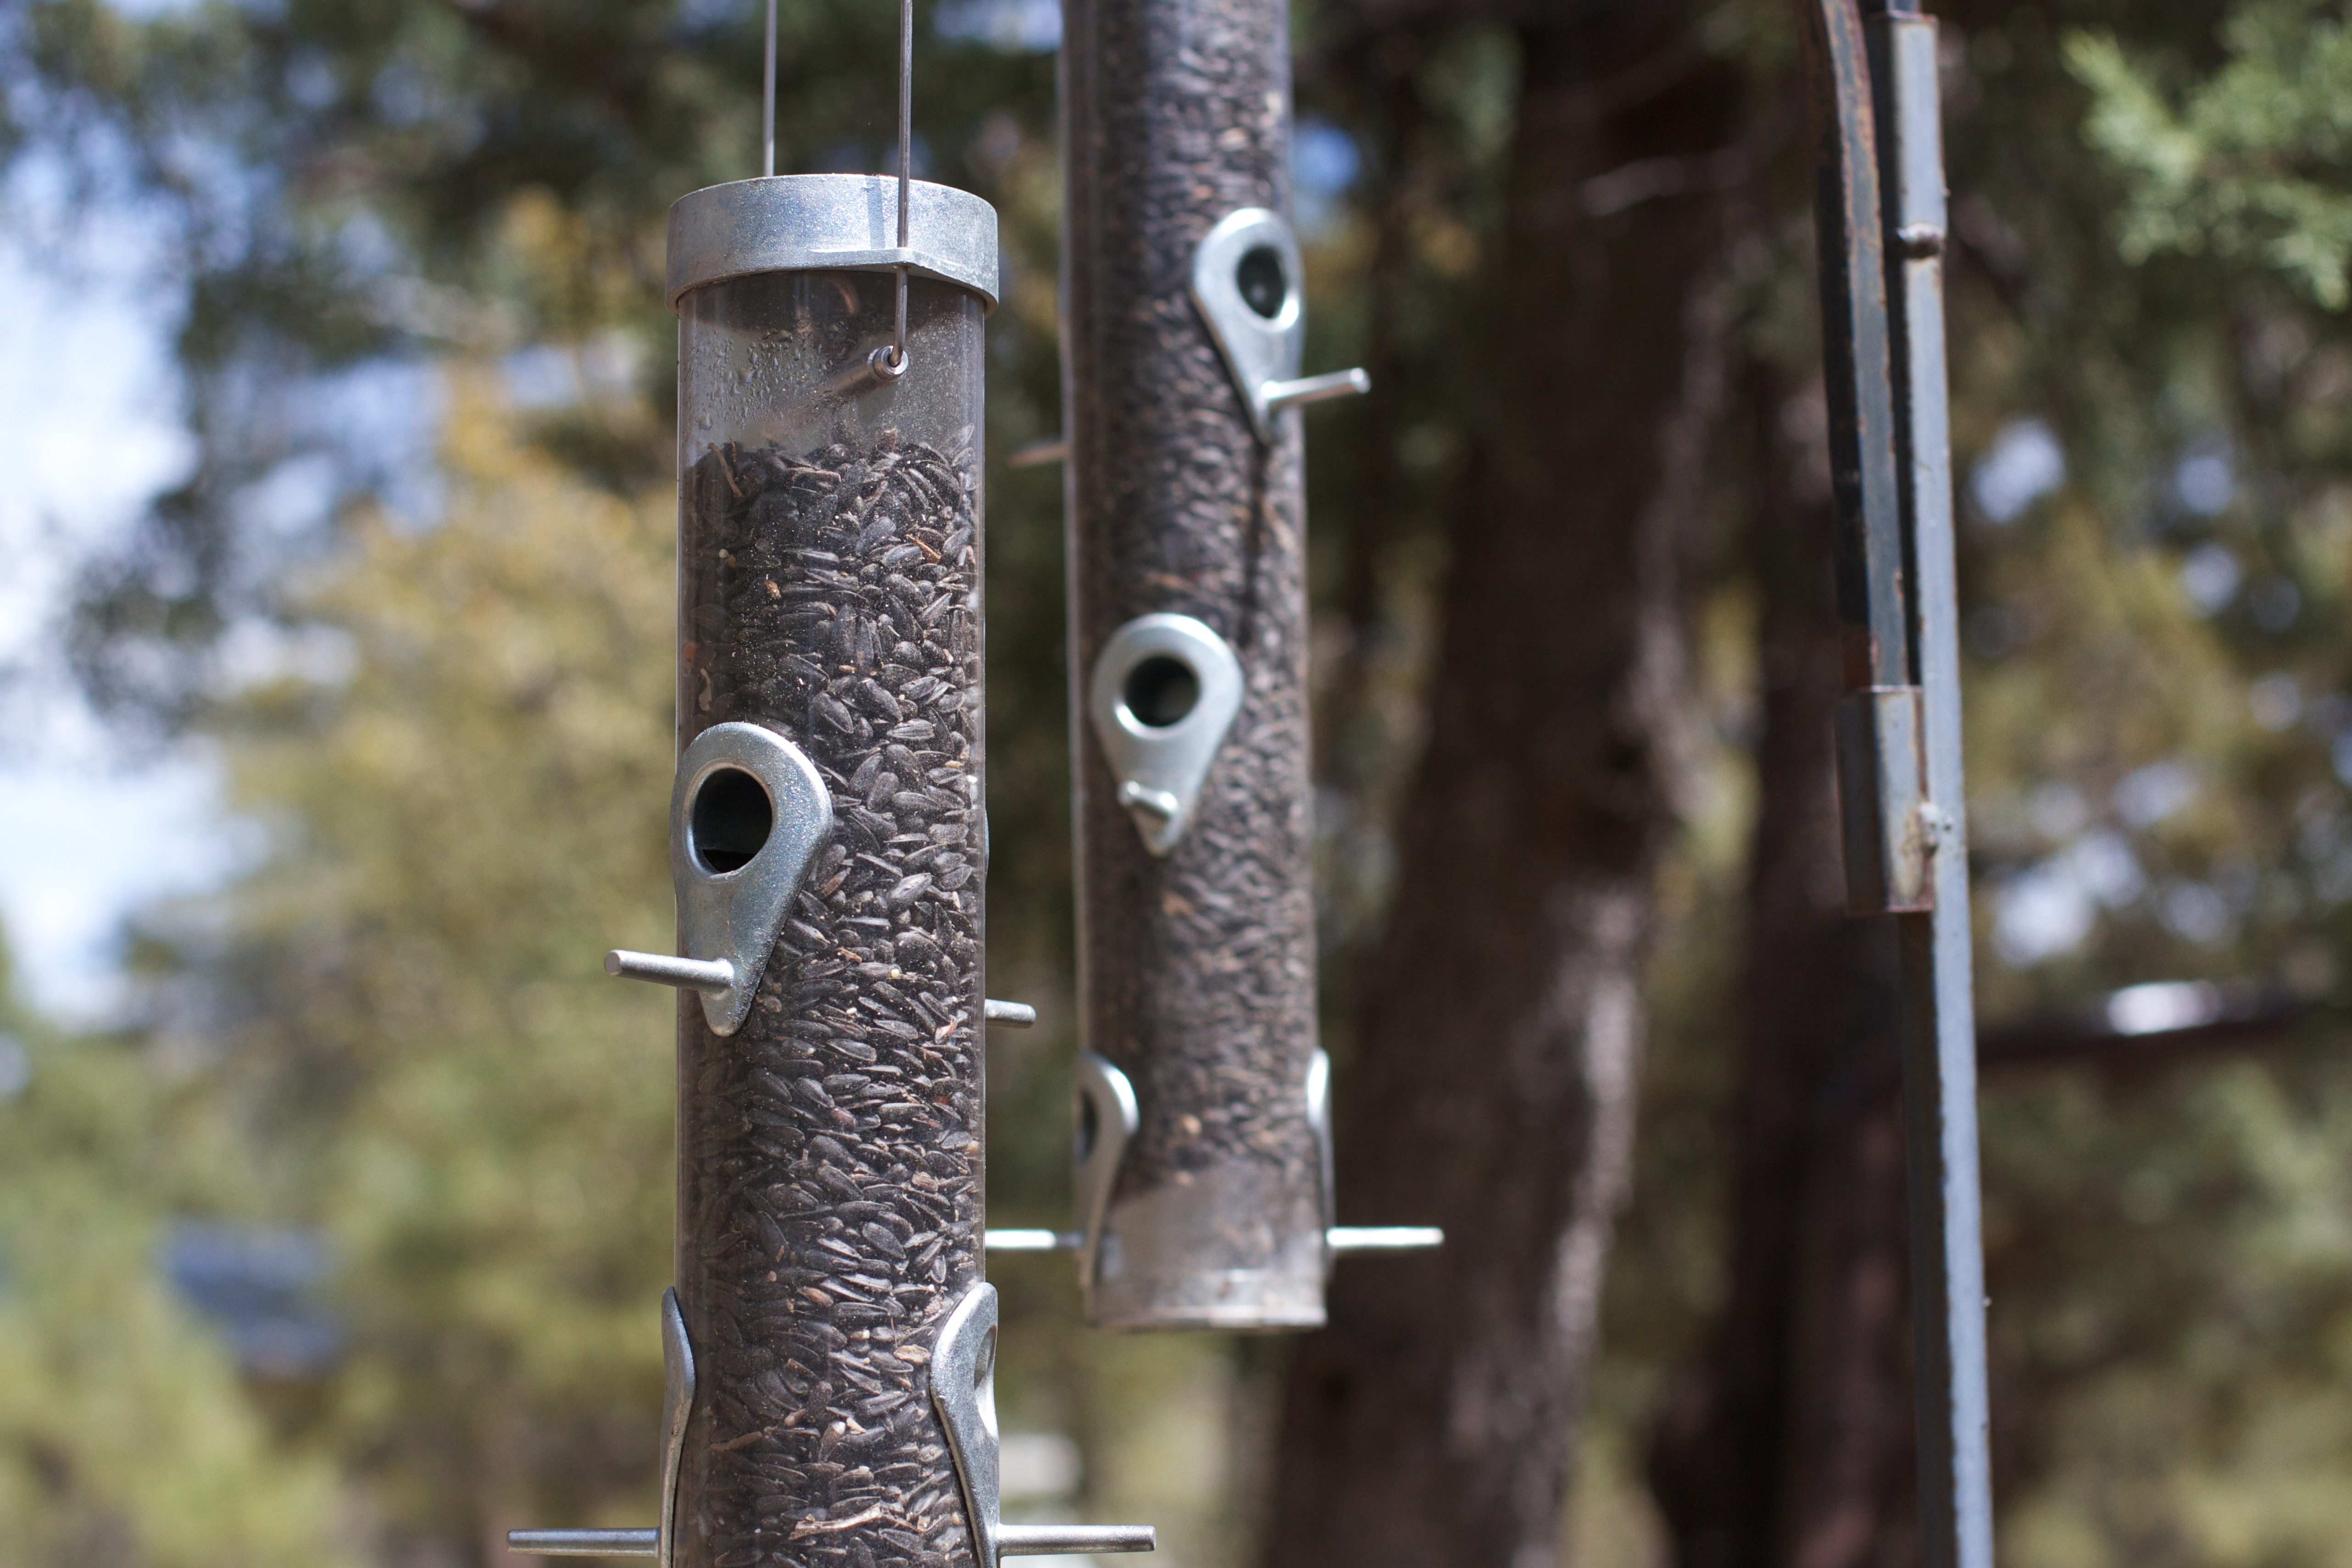
tree, wood, iron, bird feeder